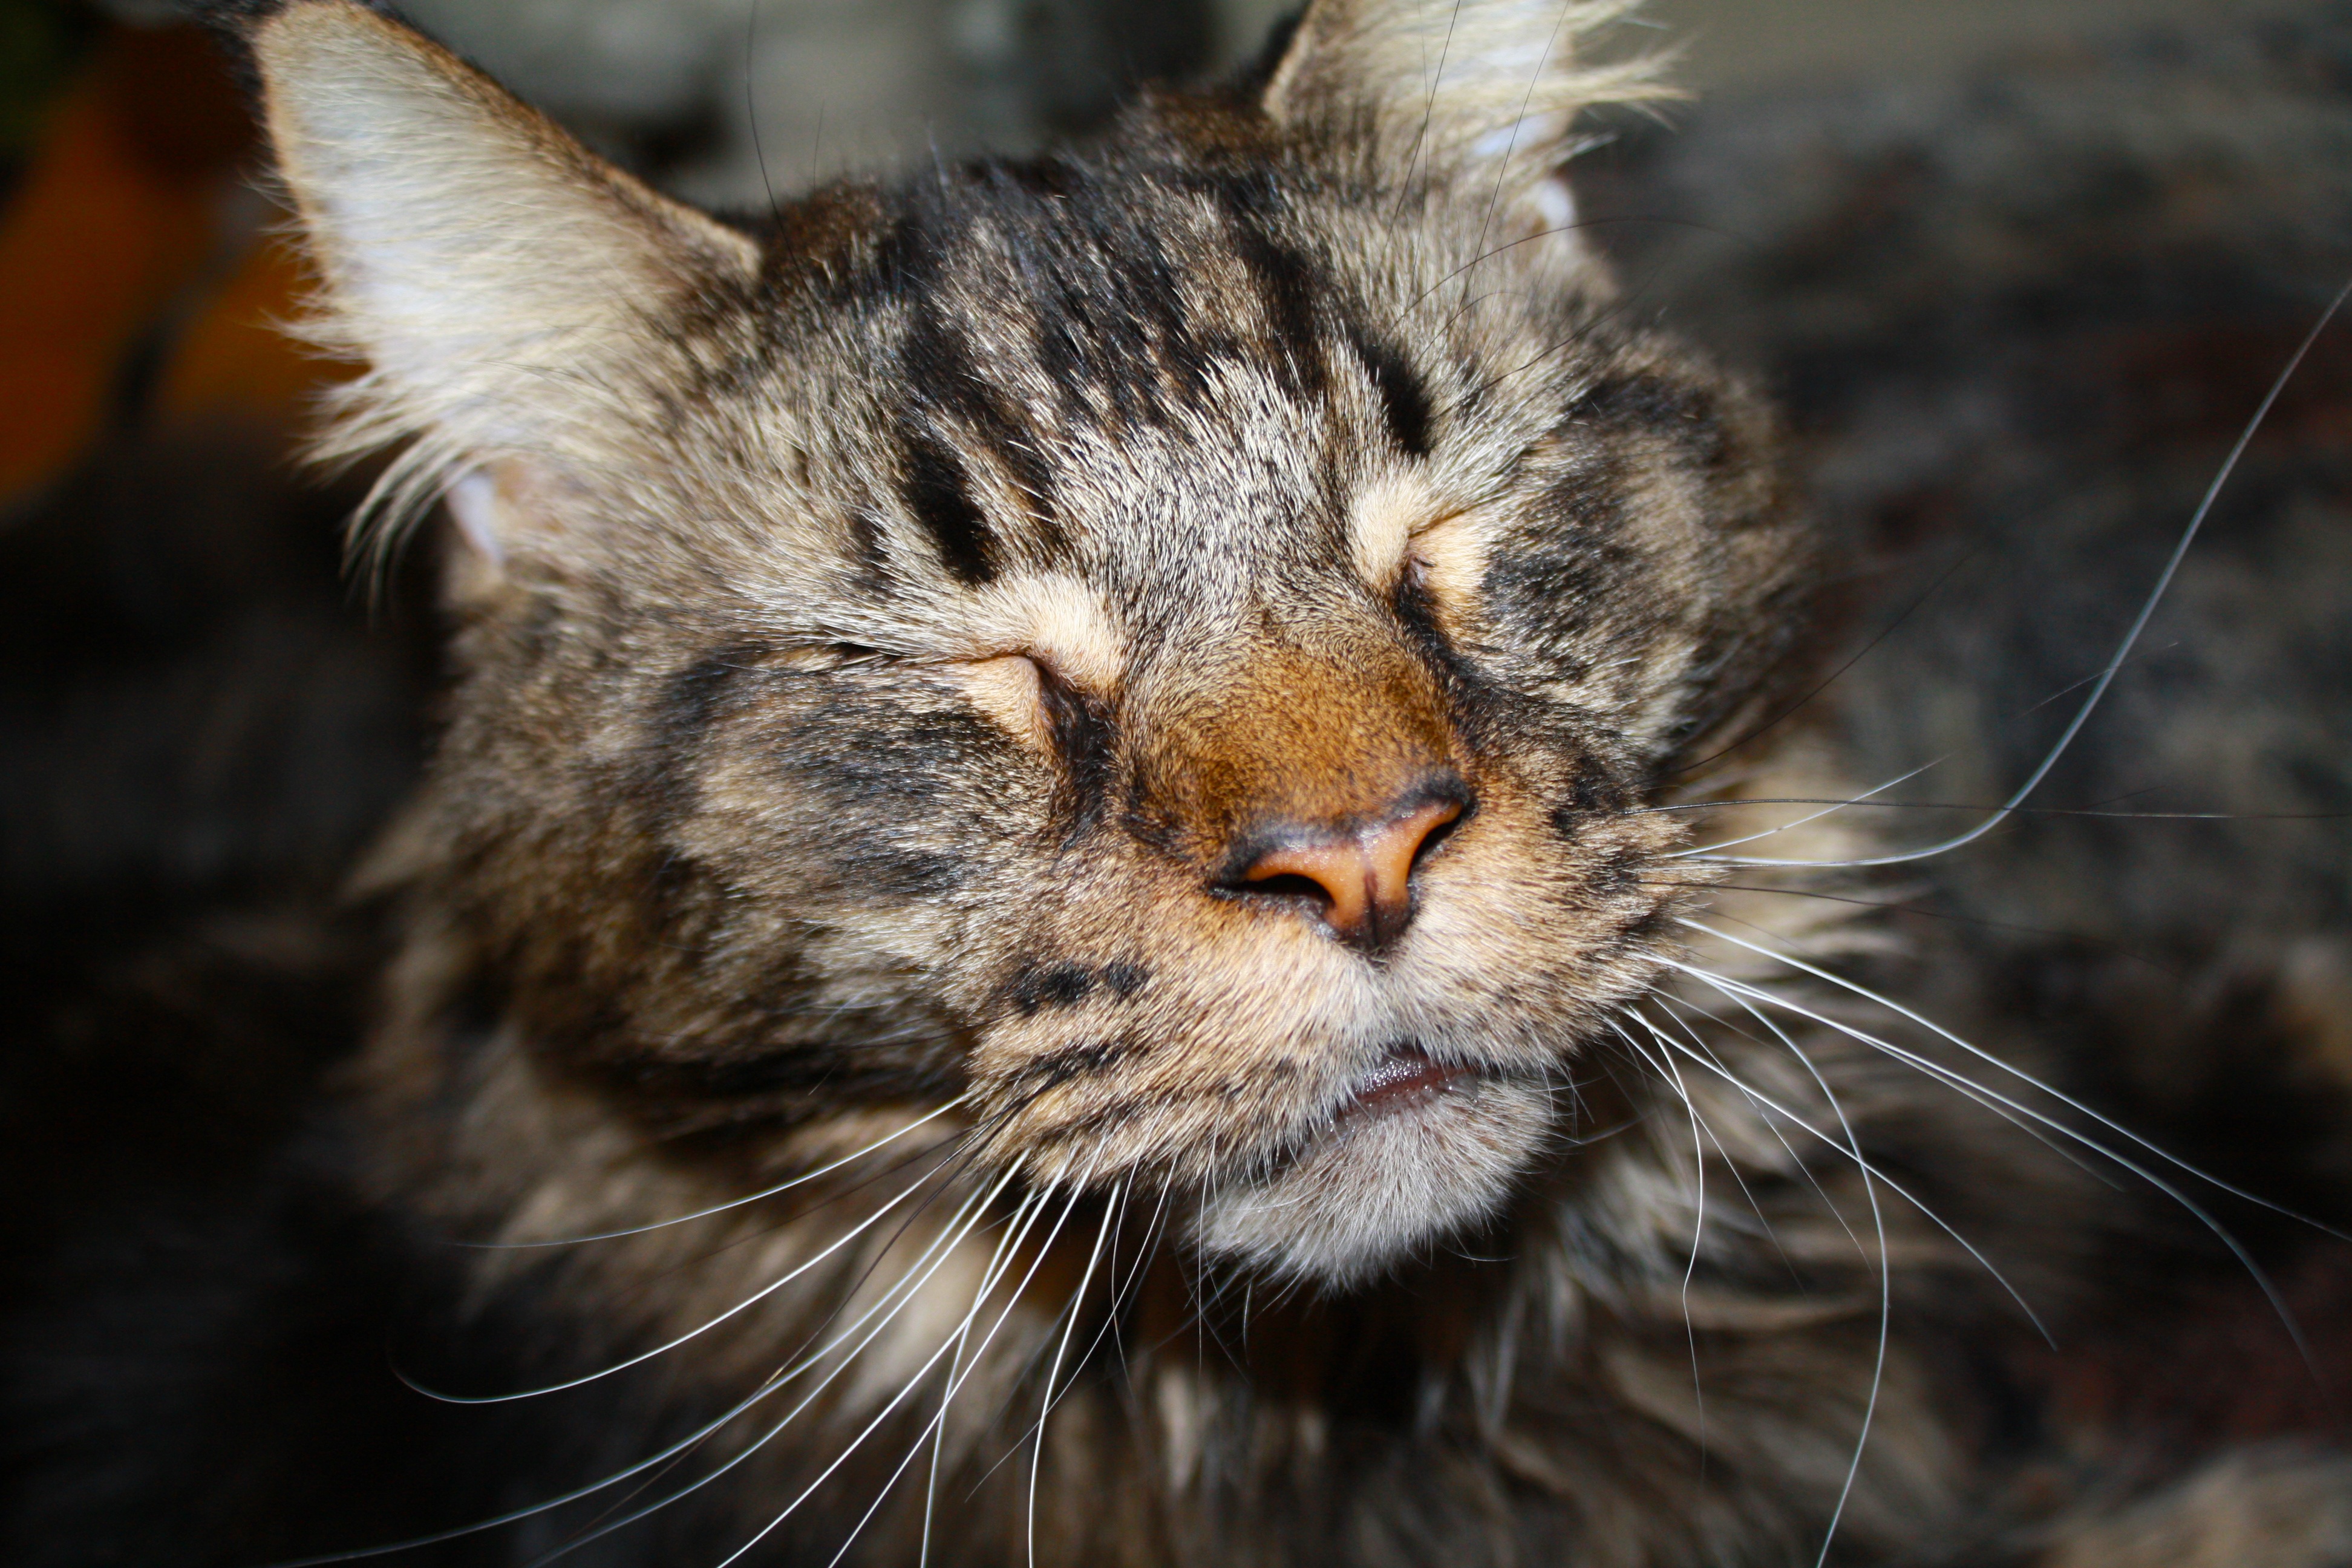
animal, pet, cat, mammal, fauna, close up, whiskers, snout, vertebrate, tomcat, maine coon, cat face, tabby cat, european shorthair, wild cat, small to medium sized cats, cat like mammal, domestic short haired cat, pixie bob, rusty spotted cat